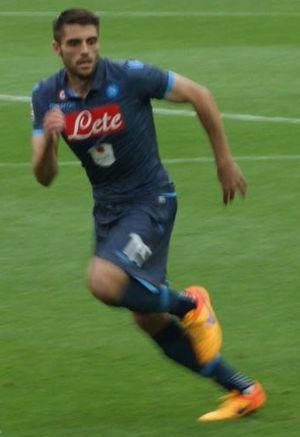
David López Silva, né le 9 octobre 1989 à Barcelone en Espagne, est un footballeur espagnol qui évolue au poste de milieu de terrain à l'Espanyol de Barcelone.